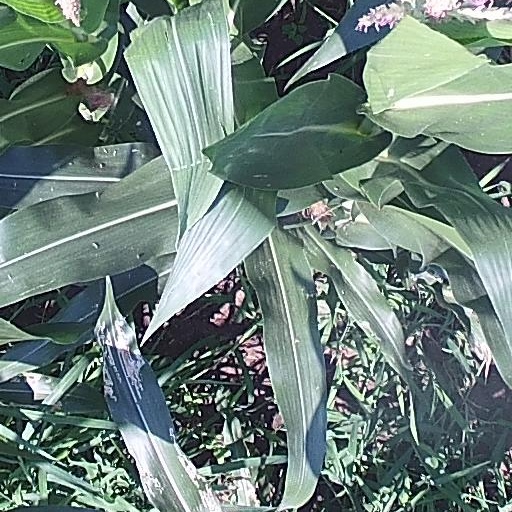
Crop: maize; corn